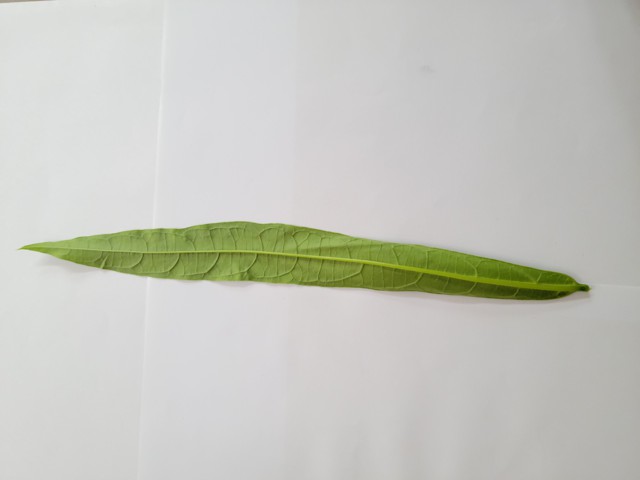
Plant: bamonhati